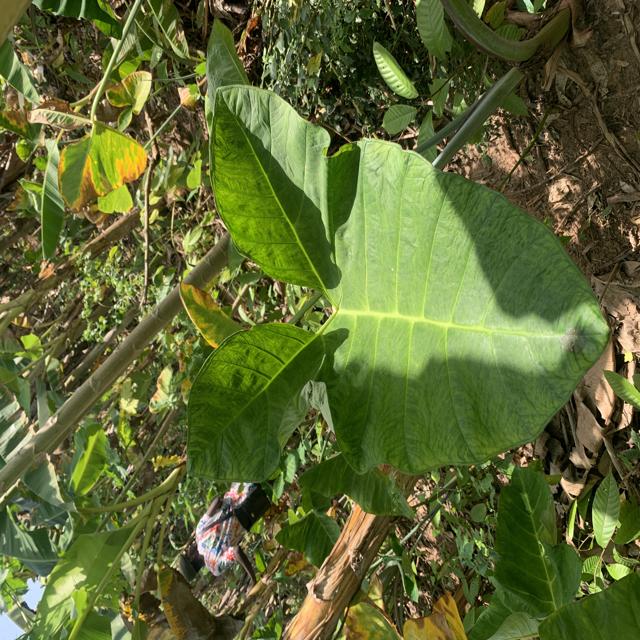
Label: Healthy